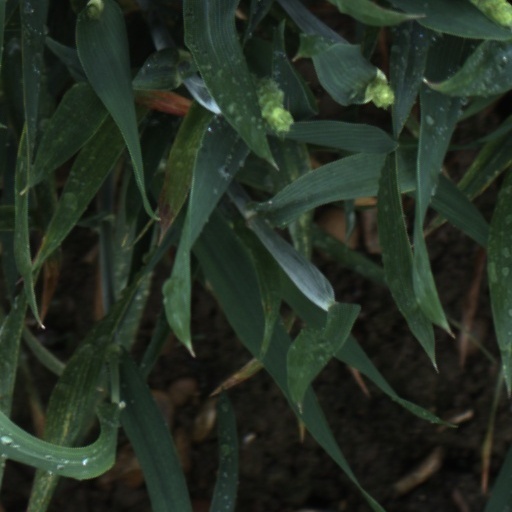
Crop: wheat